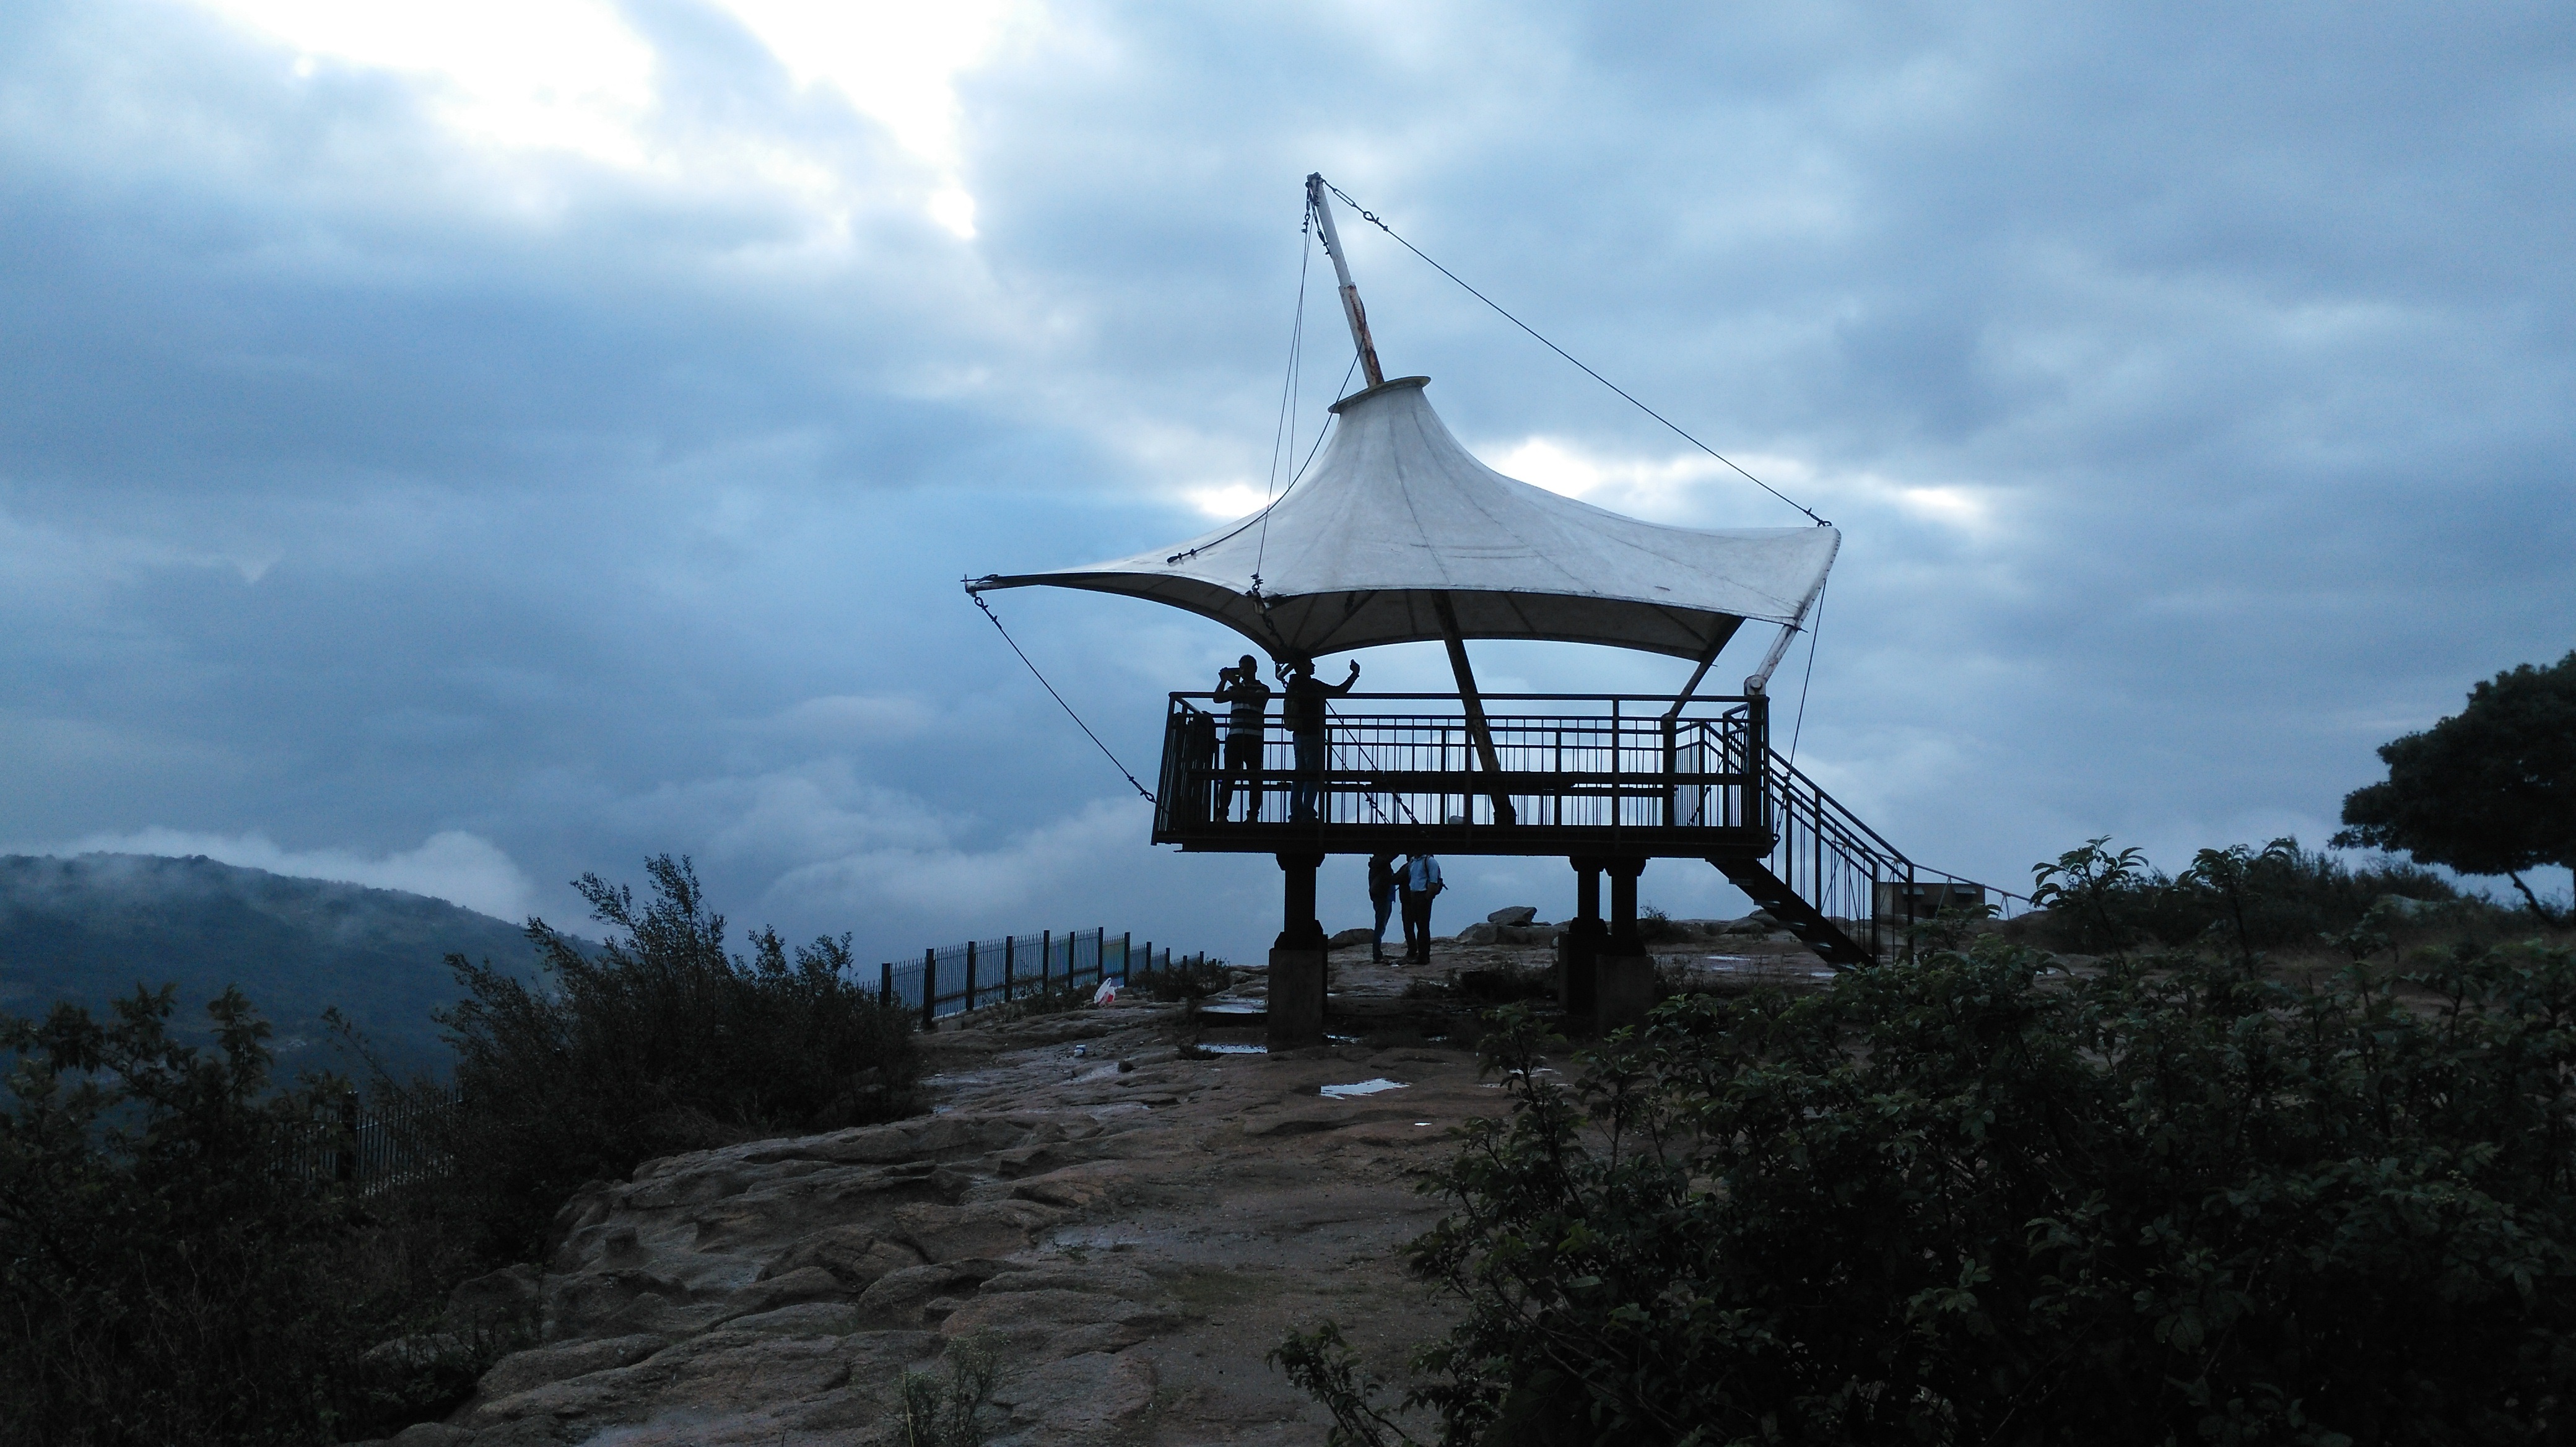
sea, tree, nature, outdoor, mountain, snow, winter, cloud, sky, hill, view, wind, peak, travel, high, tower, scenic, weather, blue, tourism, top, hill top